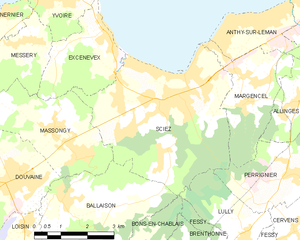
Carte des communes françaises Sciez
L'abbaye de Filly était une abbaye augustinienne fondée dans le Chablais.